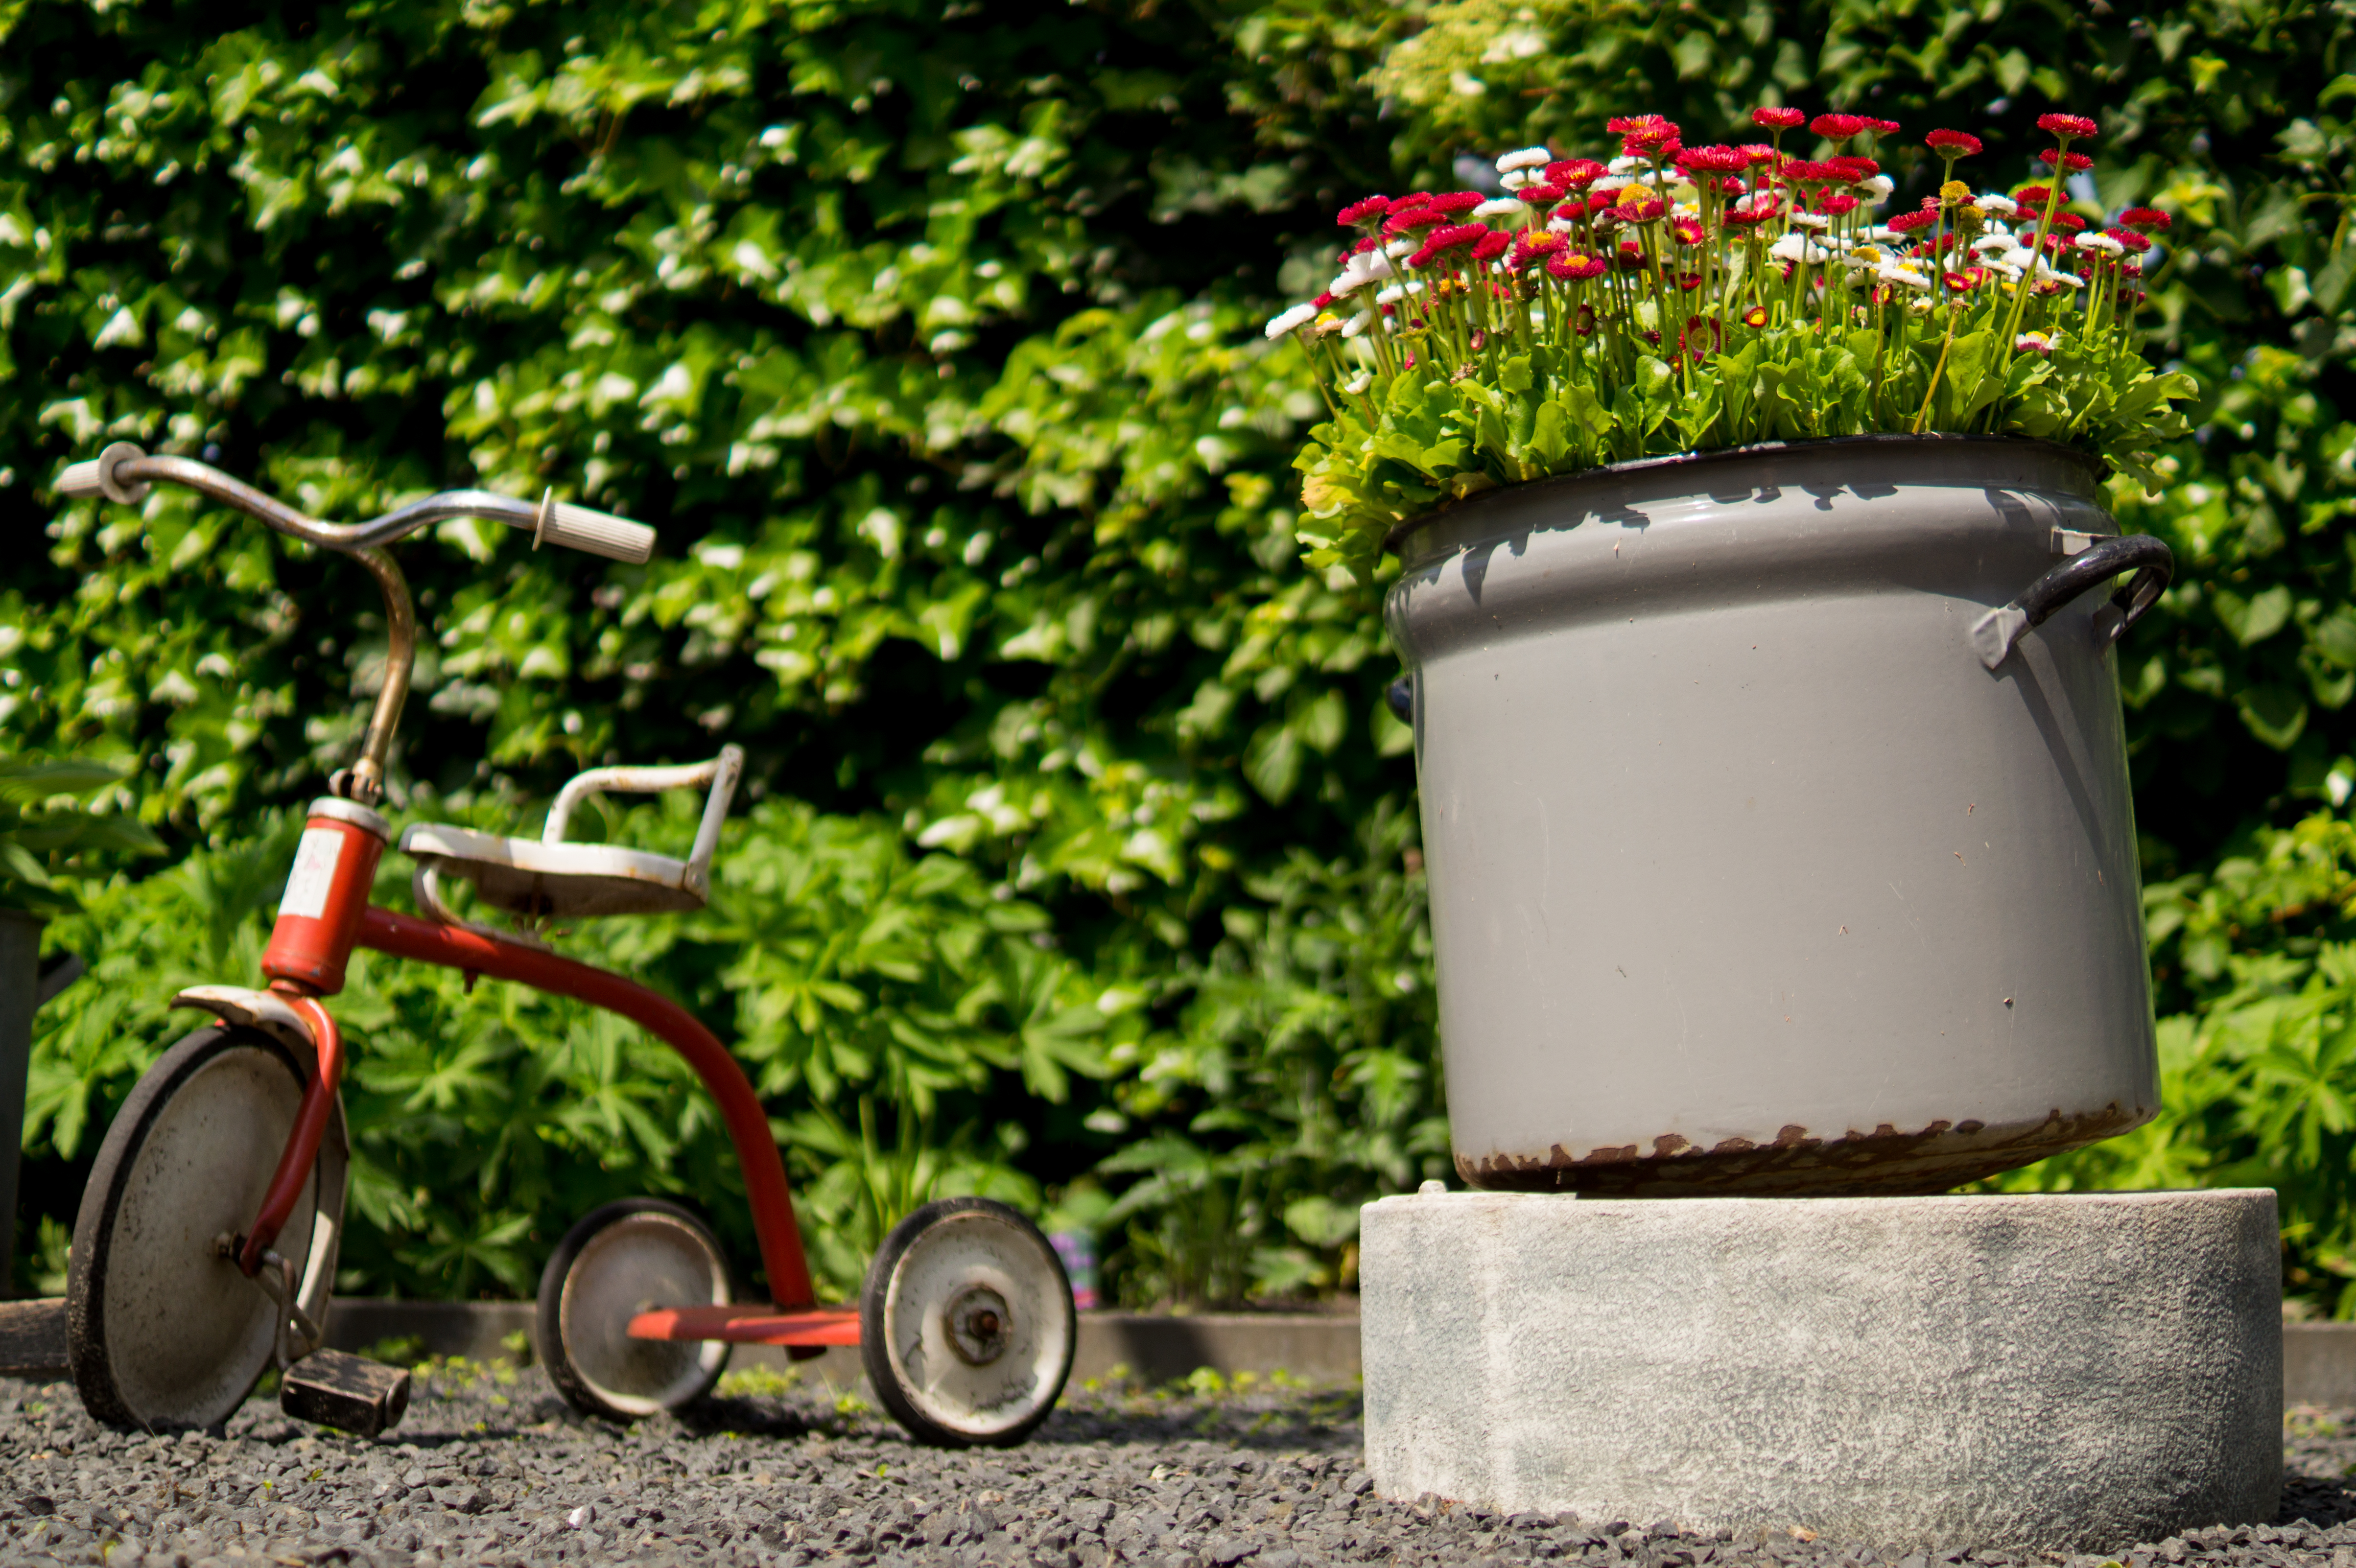
grass, lawn, wheel, tricycle, flower, pot, green, vehicle, backyard, soil, playing, garden, toy, childhood, flowers, flowerpot, yard, man made object